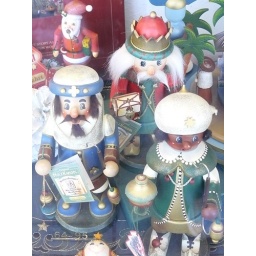
wooden figures in a shop window